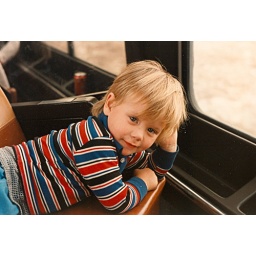
Cute boy on train trip heading west to Santa Fe in March 1990